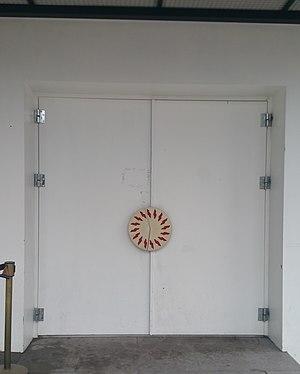
Le scandale du Burning Sun est une affaire juridique et médiatique sud-coréenne relative à un nightclub de Séoul abritant des activités illégales telles que la distribution de drogue aux clients privilégiés pour leur permettre de violer des clientes, l'autorisation d'entrer dans l'établissement aux mineurs, ainsi qu'à des allégations de corruption d'agents de police et de mise en place d'un réseau de prostitution. Des personnalités célèbres du monde de la K-pop se sont échangées des photos et vidéos de violences ou d'agressions sexuelles sur des femmes droguées ou en état d’ébriété, sans que celles-ci soient consentantes. Ce scandale qui a choqué le pays est le plus important à frapper l'industrie de la K-pop, en raison du rôle central occupé par plusieurs chanteurs. En novembre 2019, le procès de deux d'entre eux se conclut par des peines de prison de 5 et 6 ans, notamment pour viol en réunion et diffusion du matériel vidéo concerné.